Míriam Hatibi

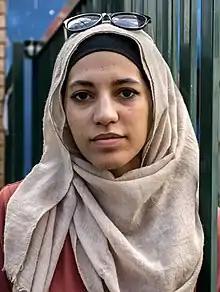
Míriam Hatibi

She is the daughter of Moroccan parents. Hatibi was born in Barcelona and raised in Bellpuig. She studied International Business Economics at Pompeu Fabra University and earned a postgraduate degree in Internationalization at the University of Barcelona. She works as an analyst in a communication agency, involved with data mining in social media networks.